Railway Technical Centre

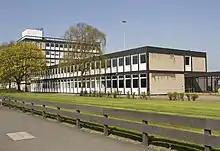
The Railway Technical Centre in 2017

The Railway Technical Centre (RTC) in London Road, Derby, England, was the technical headquarters of the British Railways Board and was built in the early 1960s. British Rail described it as the largest railway research complex in the world.